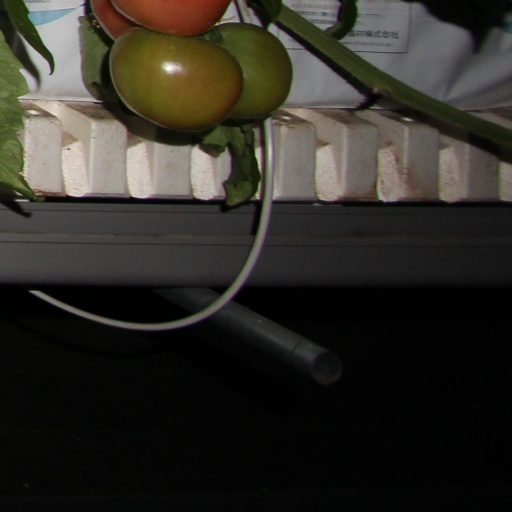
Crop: tomato